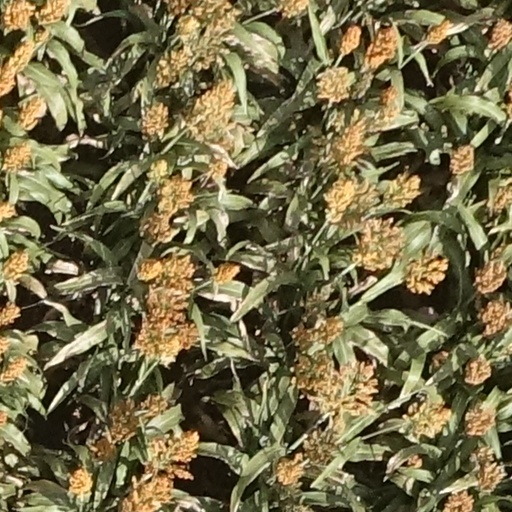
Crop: sorghum